The Rebel Rousers

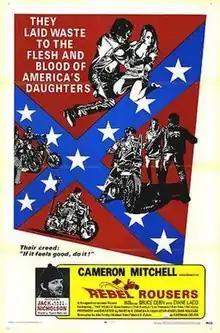
Theatrical release poster

The Rebel Rousers is a 1970 American independent outlaw biker film starring Cameron Mitchell, Jack Nicholson, Diane Ladd, Bruce Dern, and Harry Dean Stanton. Filmed in 1967, it did not receive a release until 1970 following the success of "Easy Rider" . It is one of several motorcycle gang films of the period to feature Nicholson, Dern and Stanton. The film was co-written, produced and directed by Martin B. Cohen in his only directorial effort.